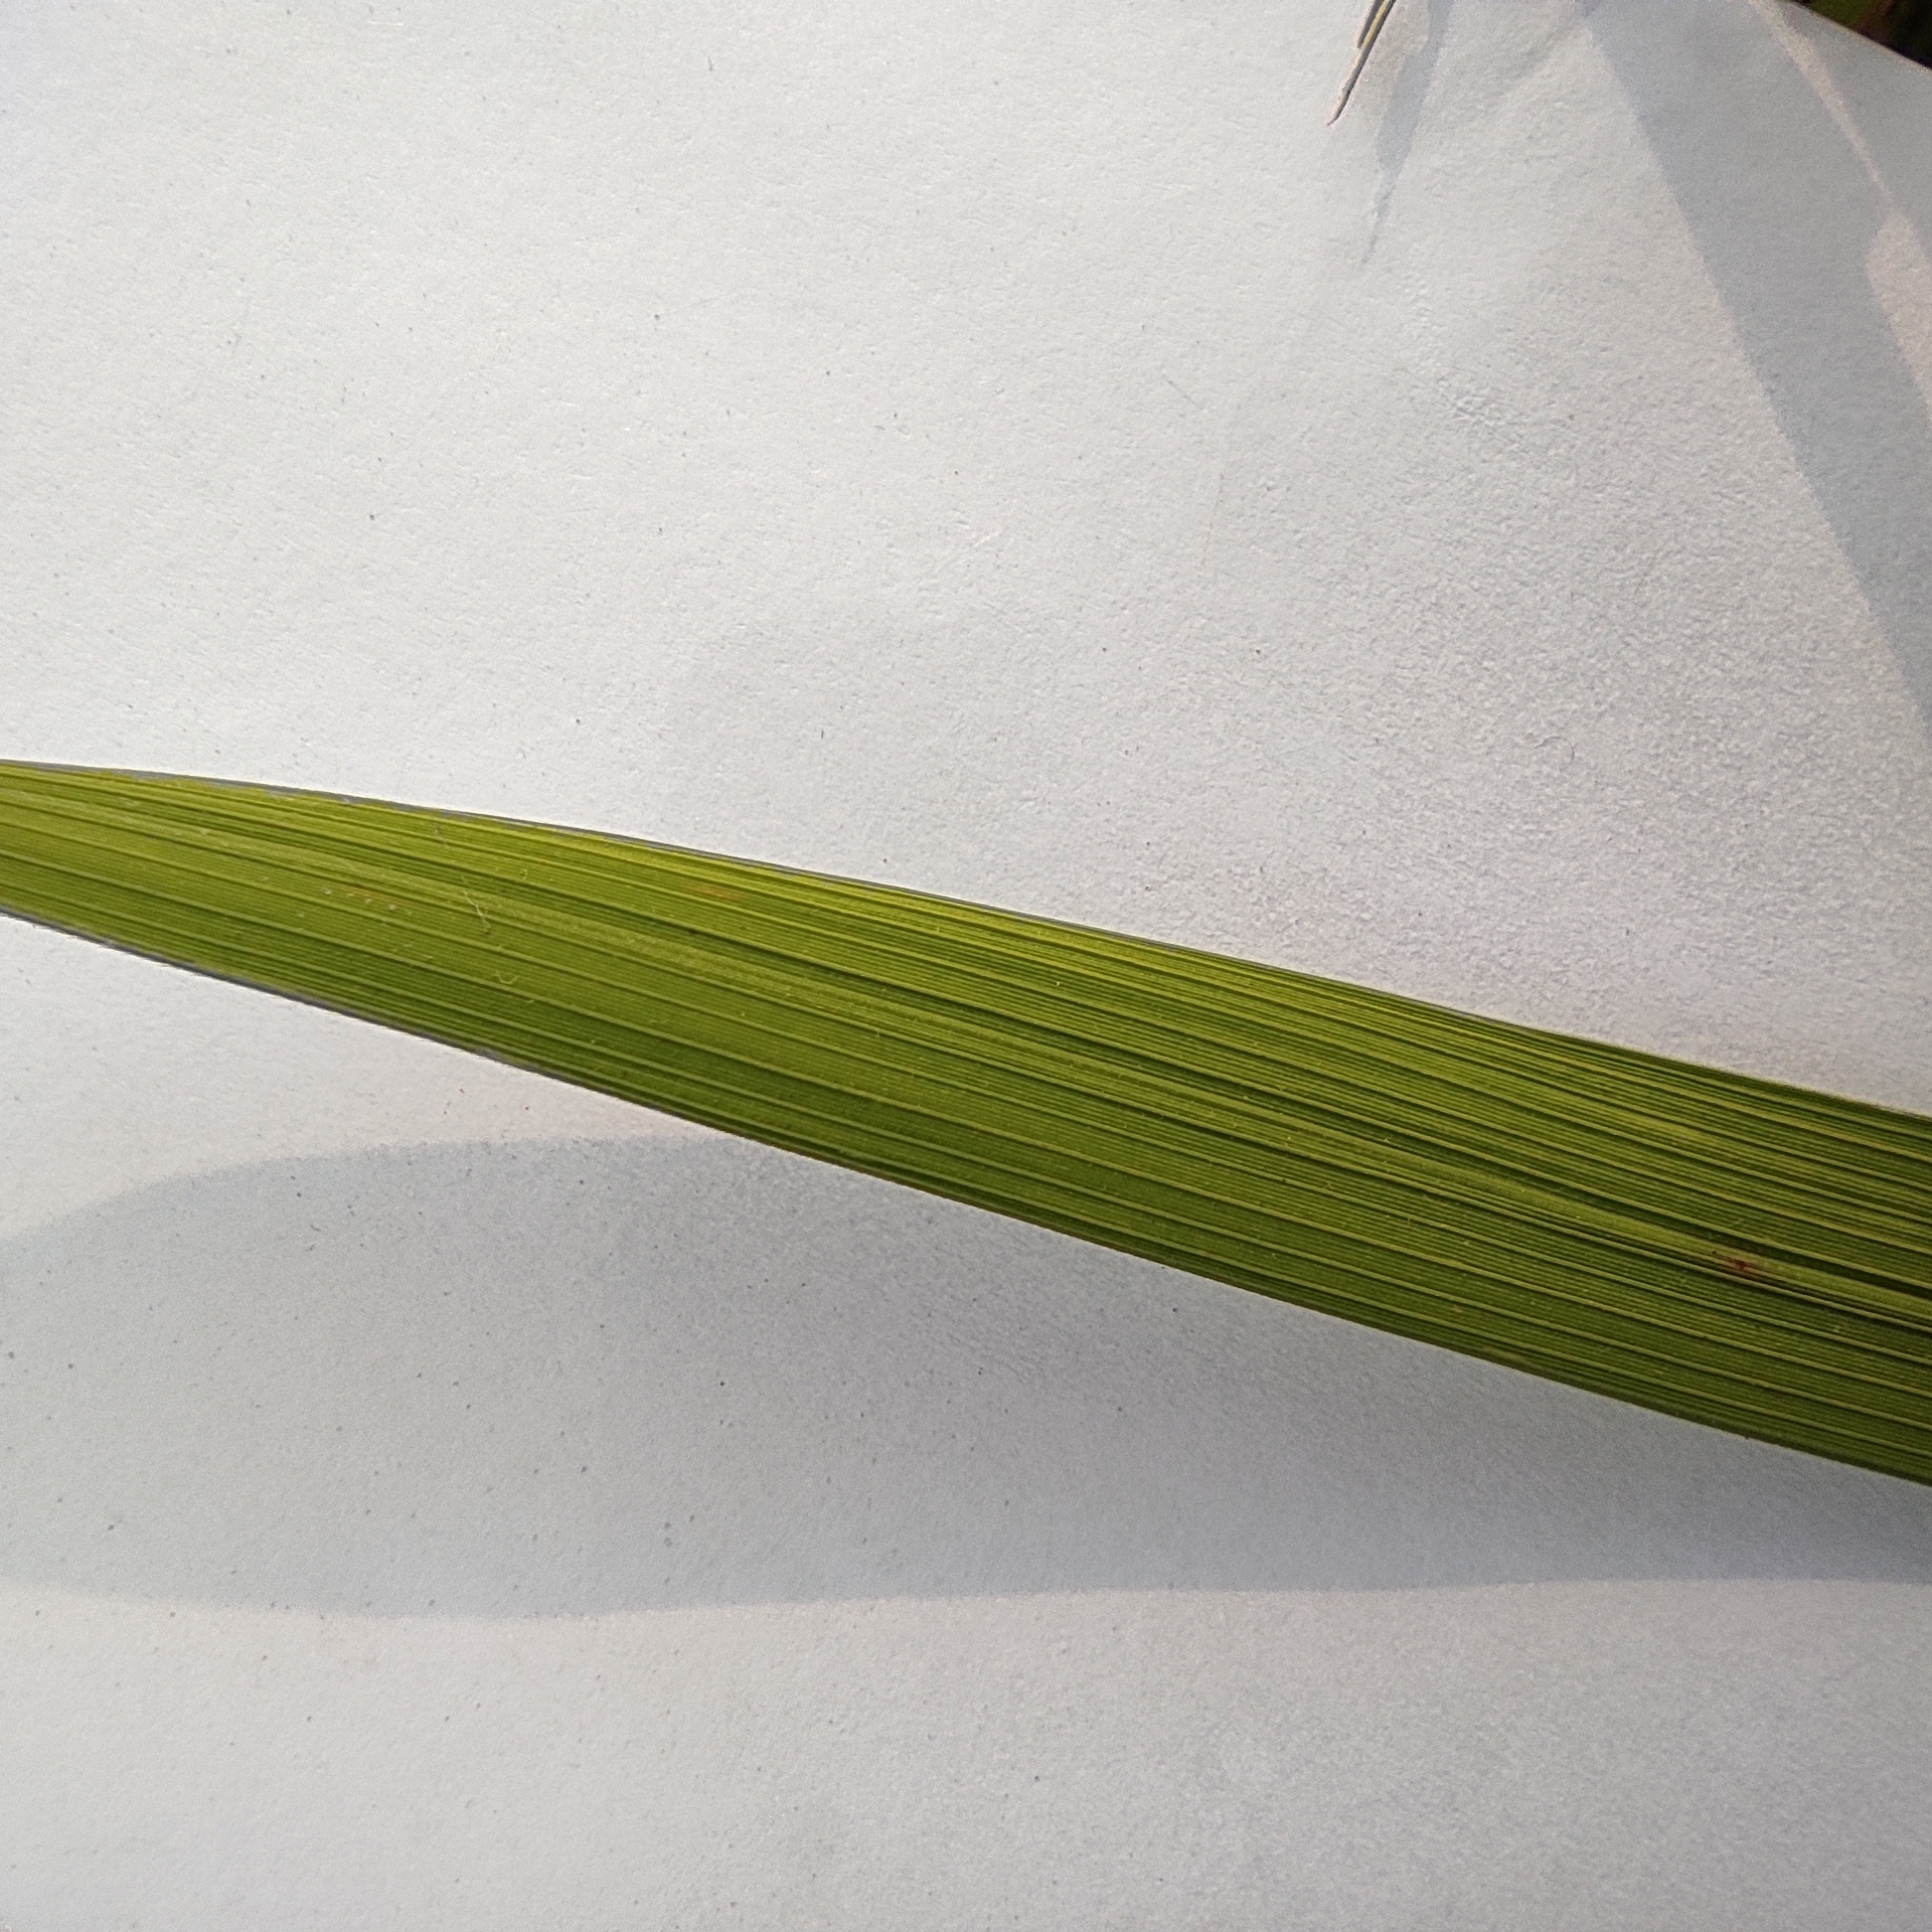
Label: Healthy